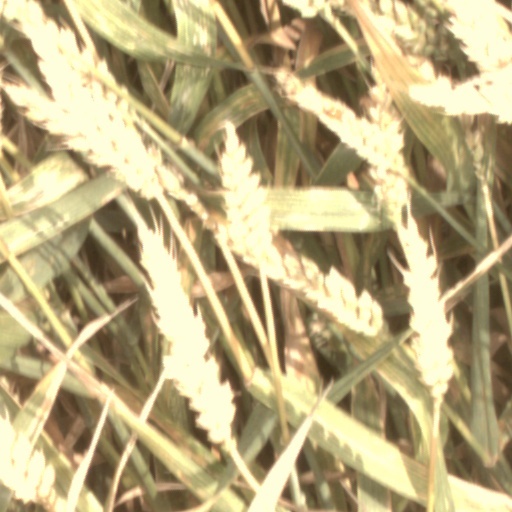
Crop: wheat